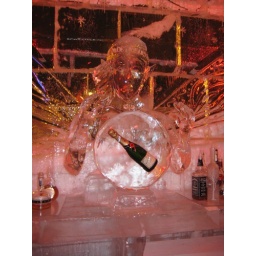
Ice bar with imbedded champagne bottle in ice